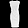
Label: Dress